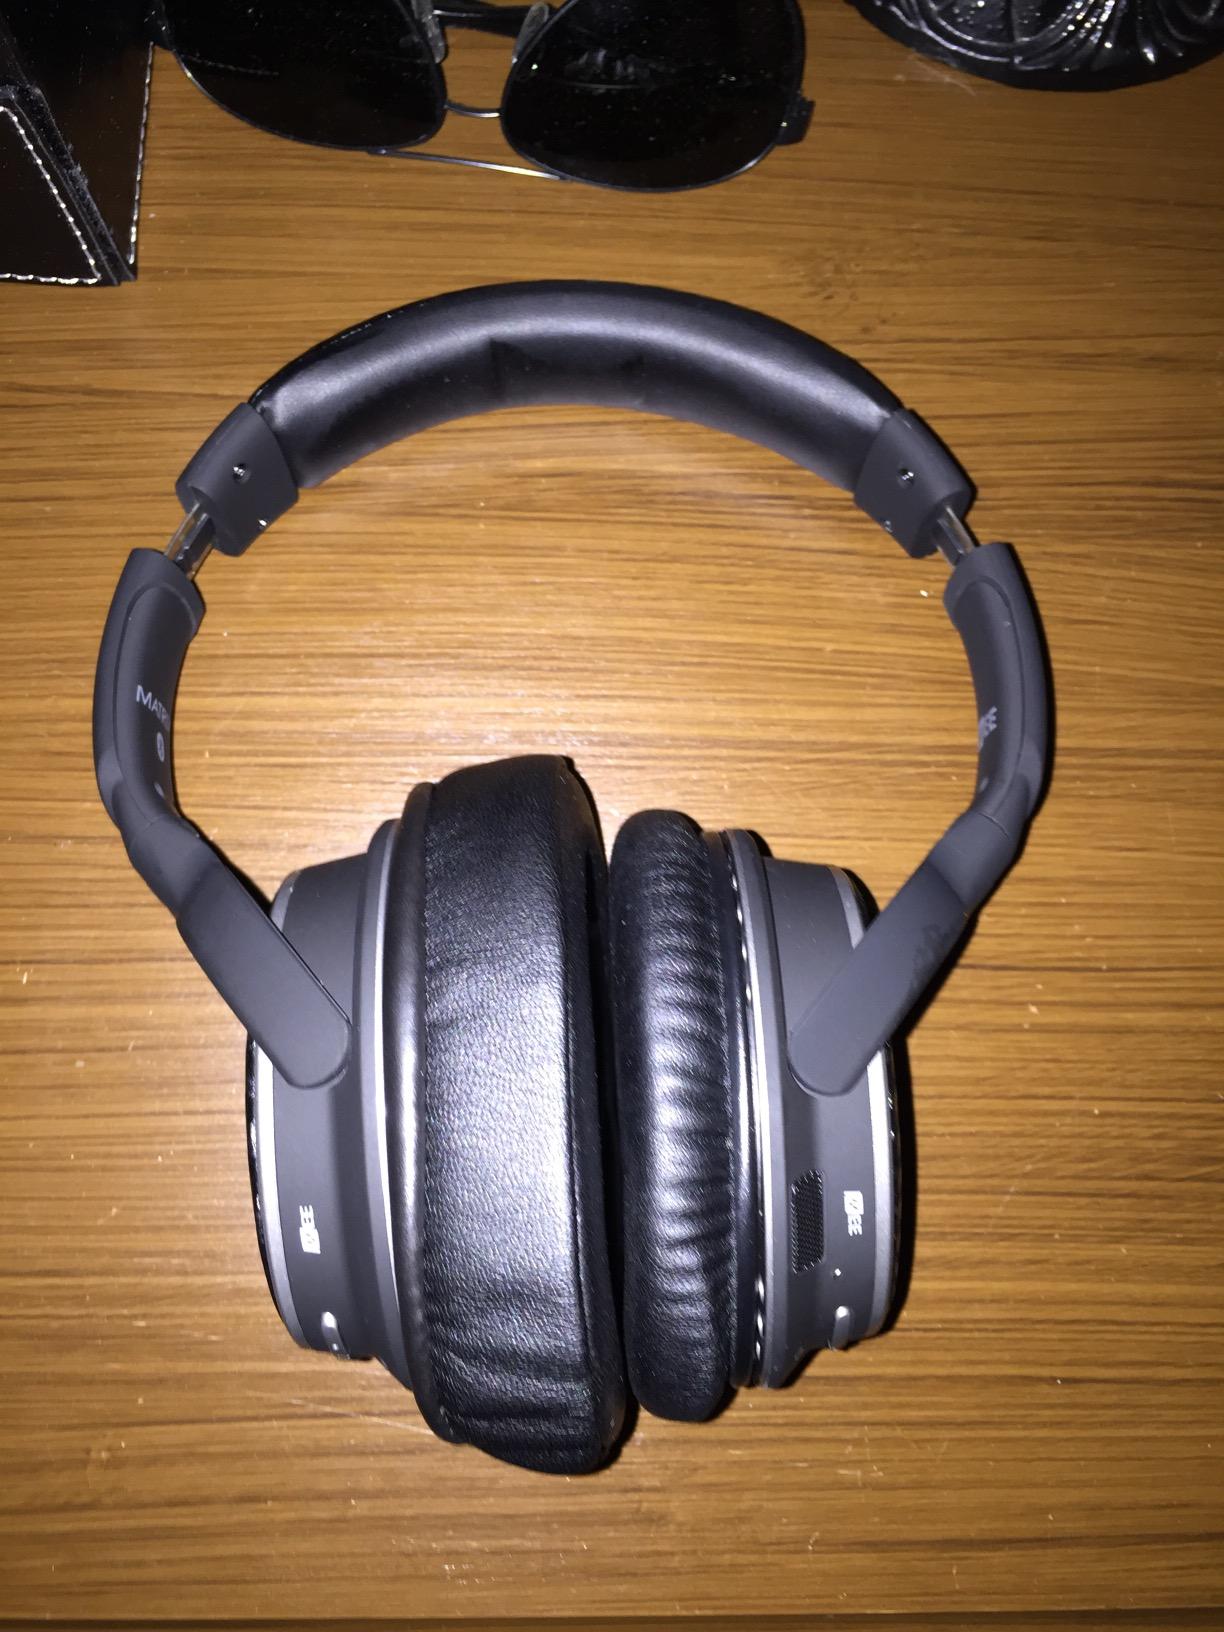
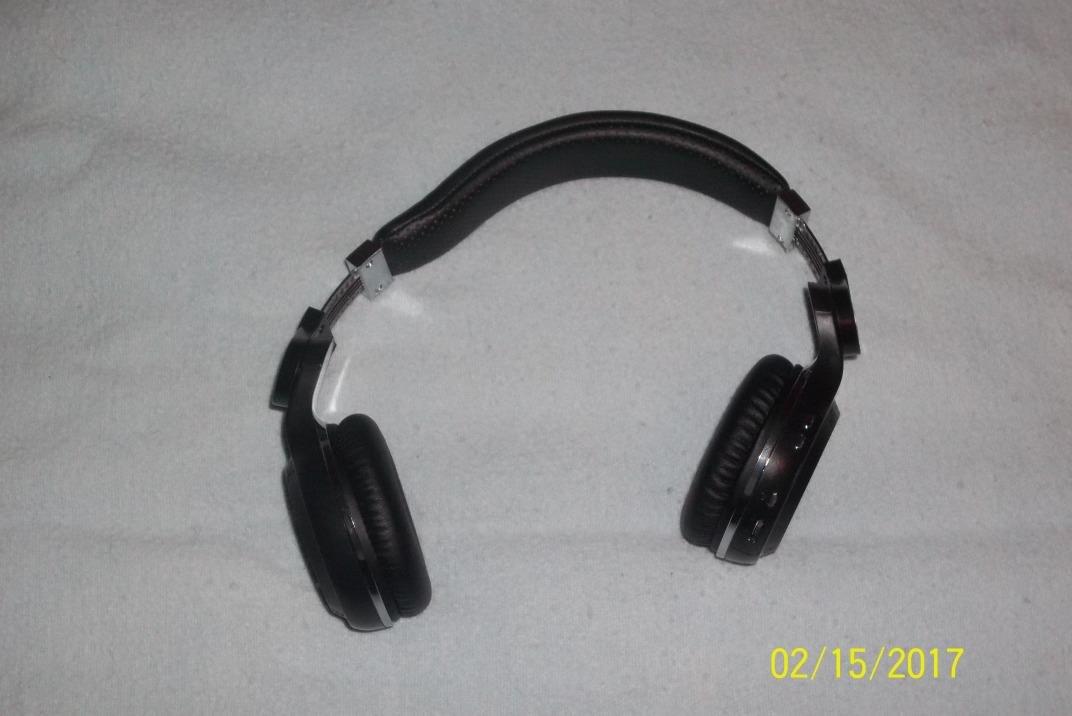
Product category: headphones
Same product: no